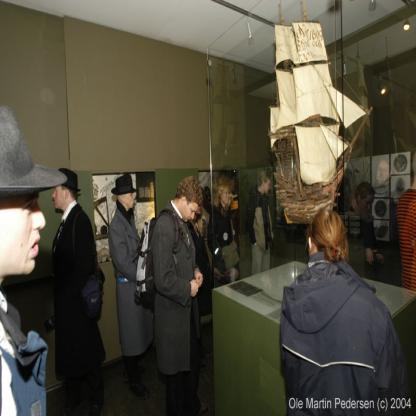
Scene: Indoor